Ministry of Economy (Ukraine)

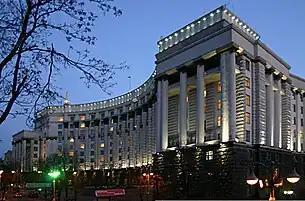
Government Building in Hrushevsky st., Kyiv

The ministry consists of the central body of ministry headed by its leadership composed of a minister, first deputy and other deputies to assist the minister. Ministry elects several state administrations representatives to coordinate operations of the government companies.